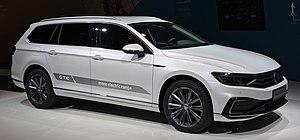
La Volkswagen Passat est une automobile familiale routière à cinq places du constructeur allemand Volkswagen. Son nom vient de l'allemand « Passat », qui signifie « alizée ».